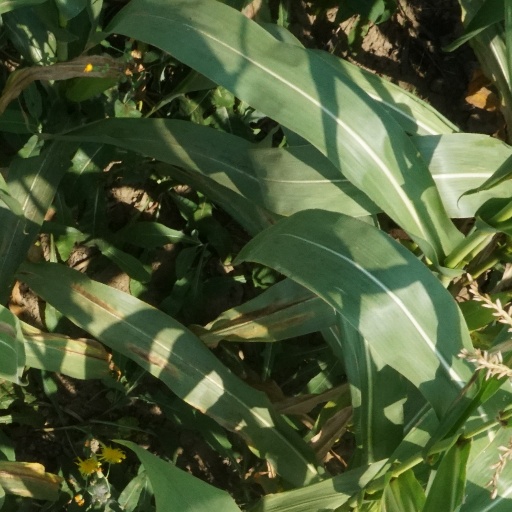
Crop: maize; corn